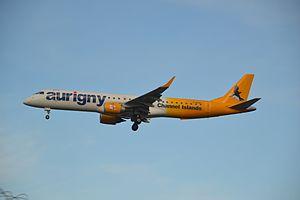
Aurigny Air Services est une compagnie aérienne britannique fondée en 1968 et est basée à Guernesey. Elle assure des vols réguliers de passagers et de fret entre les Îles Anglo-Normandes, le Royaume-Uni et la France.